Centripetal Catmull–Rom spline

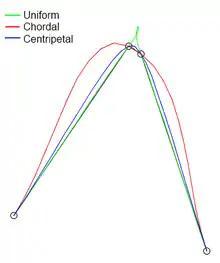
In this figure, there is a self-intersection/loop on the uniform Catmull-Rom spline (green), whereas for chordal Catmull-Rom spline (red), the curve does not follow tightly through the control points.

In computer vision, the centripetal Catmull-Rom spline forms the basis of the active spline model for segmentation. The model is based on the active shape model but connects successive points with centripetal Catmull-Rom splines rather than straight lines, reducing the required number of control points. As such, segmentation models trained to produce control points for centripetal Catmull-Rom splines converge more quickly, and the resulting curves are faster to edit than linear polygons or other cubic splines.